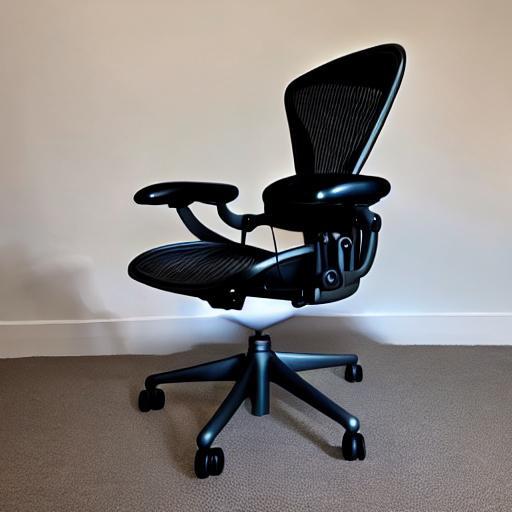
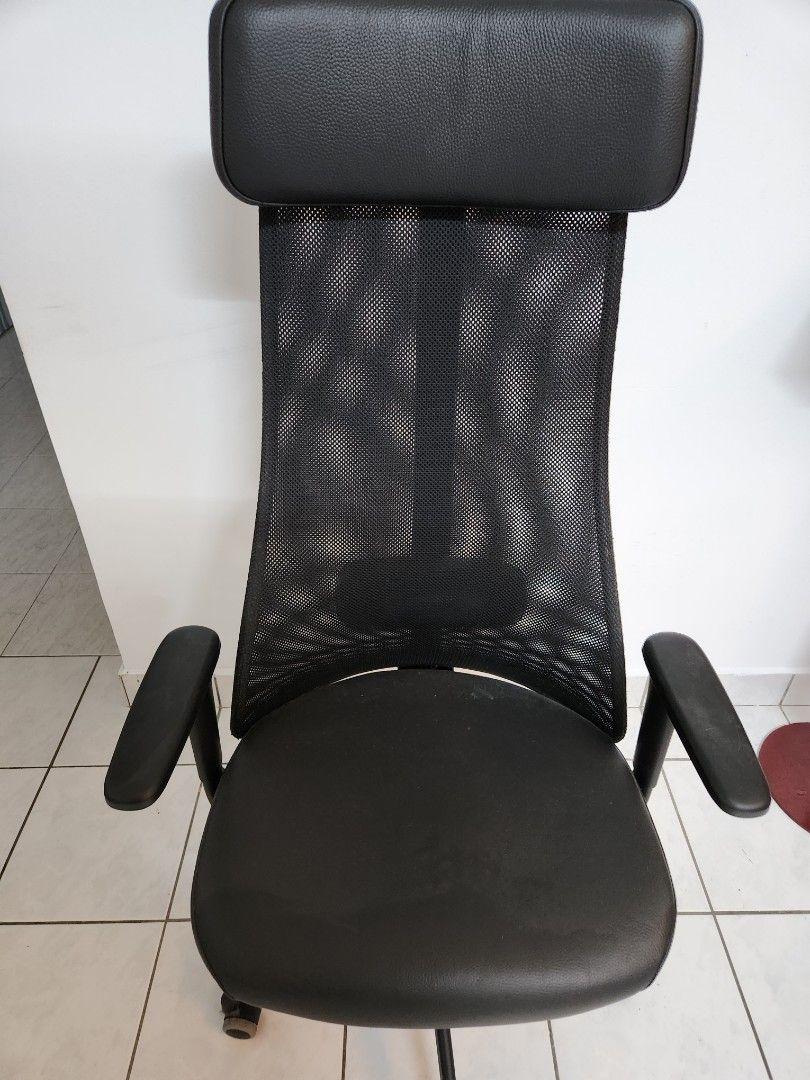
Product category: items_chair
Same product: no